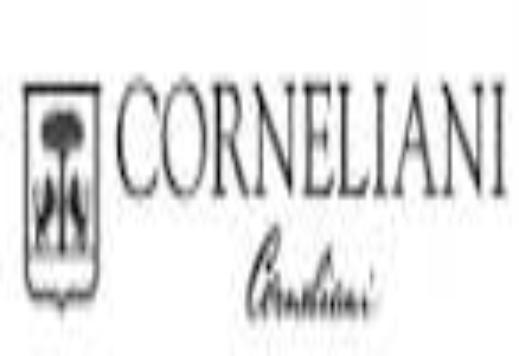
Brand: corneliani
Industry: Clothes